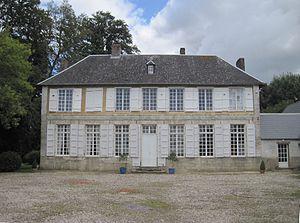
Château de Pommera façade ouest